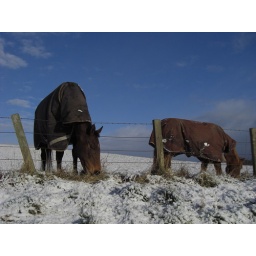
These were taken while out walking the dog in the Easter snow!